Akka Kuruvi

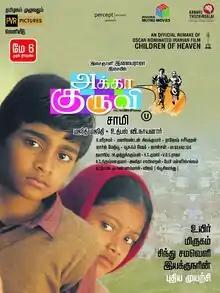
Theatrical release poster

Akka Kuruvi is a 2022 Indian Tamil-language children's drama film directed by Samy and produced by Madurai Muthu Movies and Kanavu Thozhirsalai. The film stars Master Maheen, Baby Davia and Meenakshi Dinesh (In her Tamil debut) in the lead roles with a cameo appearance from Kathir and Varsha Bollamma. The film's music was composed by Ilaiyaraaja, with cinematography handled by Utpal V Nayanar and editing done by Manigandan Sivakumar. The film is a remake of the 1997 Iranian film "Children of Heaven". It was released in theatres on 6 May 2022.